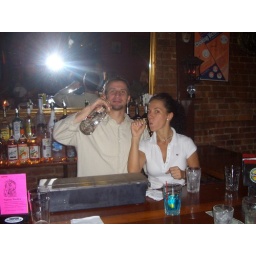
20- Is that orange juice in the bottle